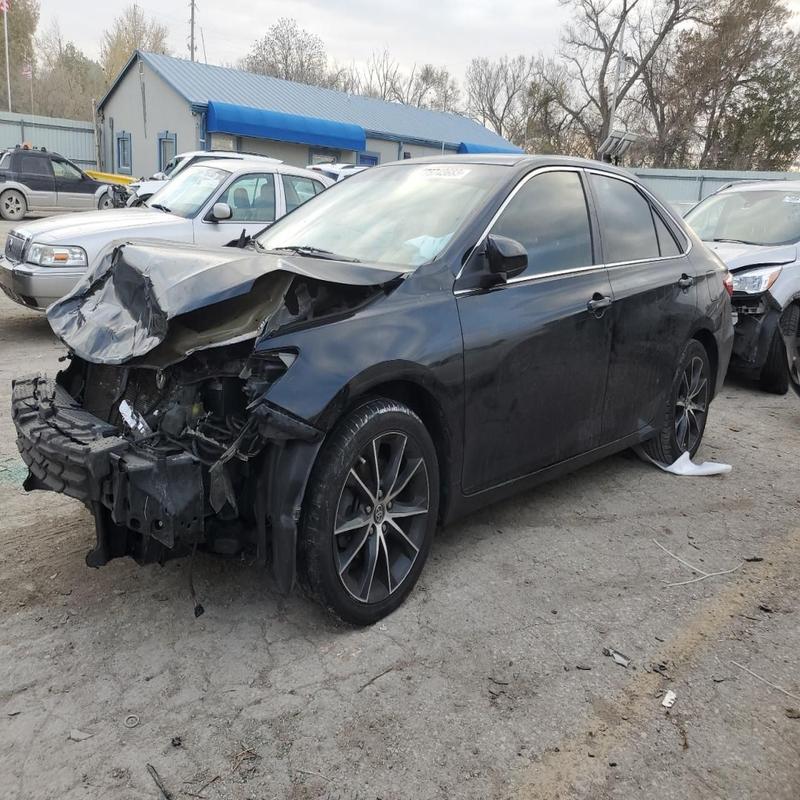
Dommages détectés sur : pare-choc avant, feu avant gauche, capot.
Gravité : majeur